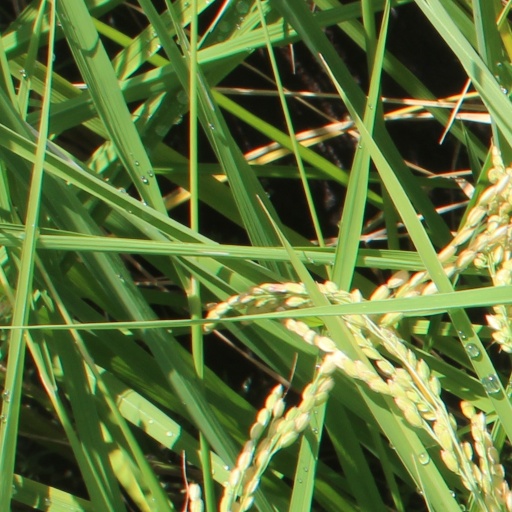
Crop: rice